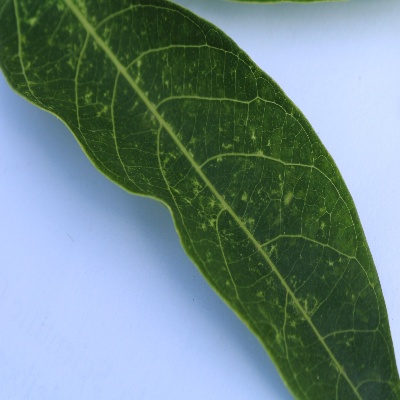
Crop: Cassava
Condition: green mite